Druid Hills Historic District (Hendersonville, North Carolina)

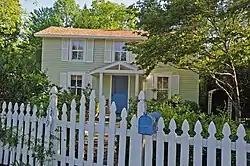

Druid Hills Historic District is a national historic district located at Hendersonville, Henderson County, North Carolina. The district encompasses 76 contributing buildings in a predominantly residential section of Hendersonville developed between 1910 and 1945. It includes notable examples of Tudor Revival and Bungalow / American Craftsman residential architecture. The planned community was designed by noted landscape architect Earle Sumner Draper.